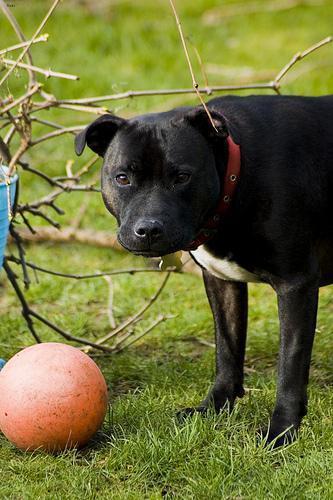
staffordshire bull terrier